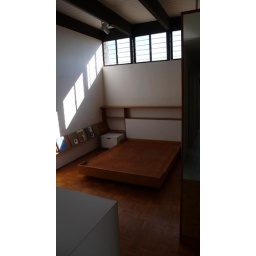
BEFORE - master bedroom looking south, standing in bathroom hallway